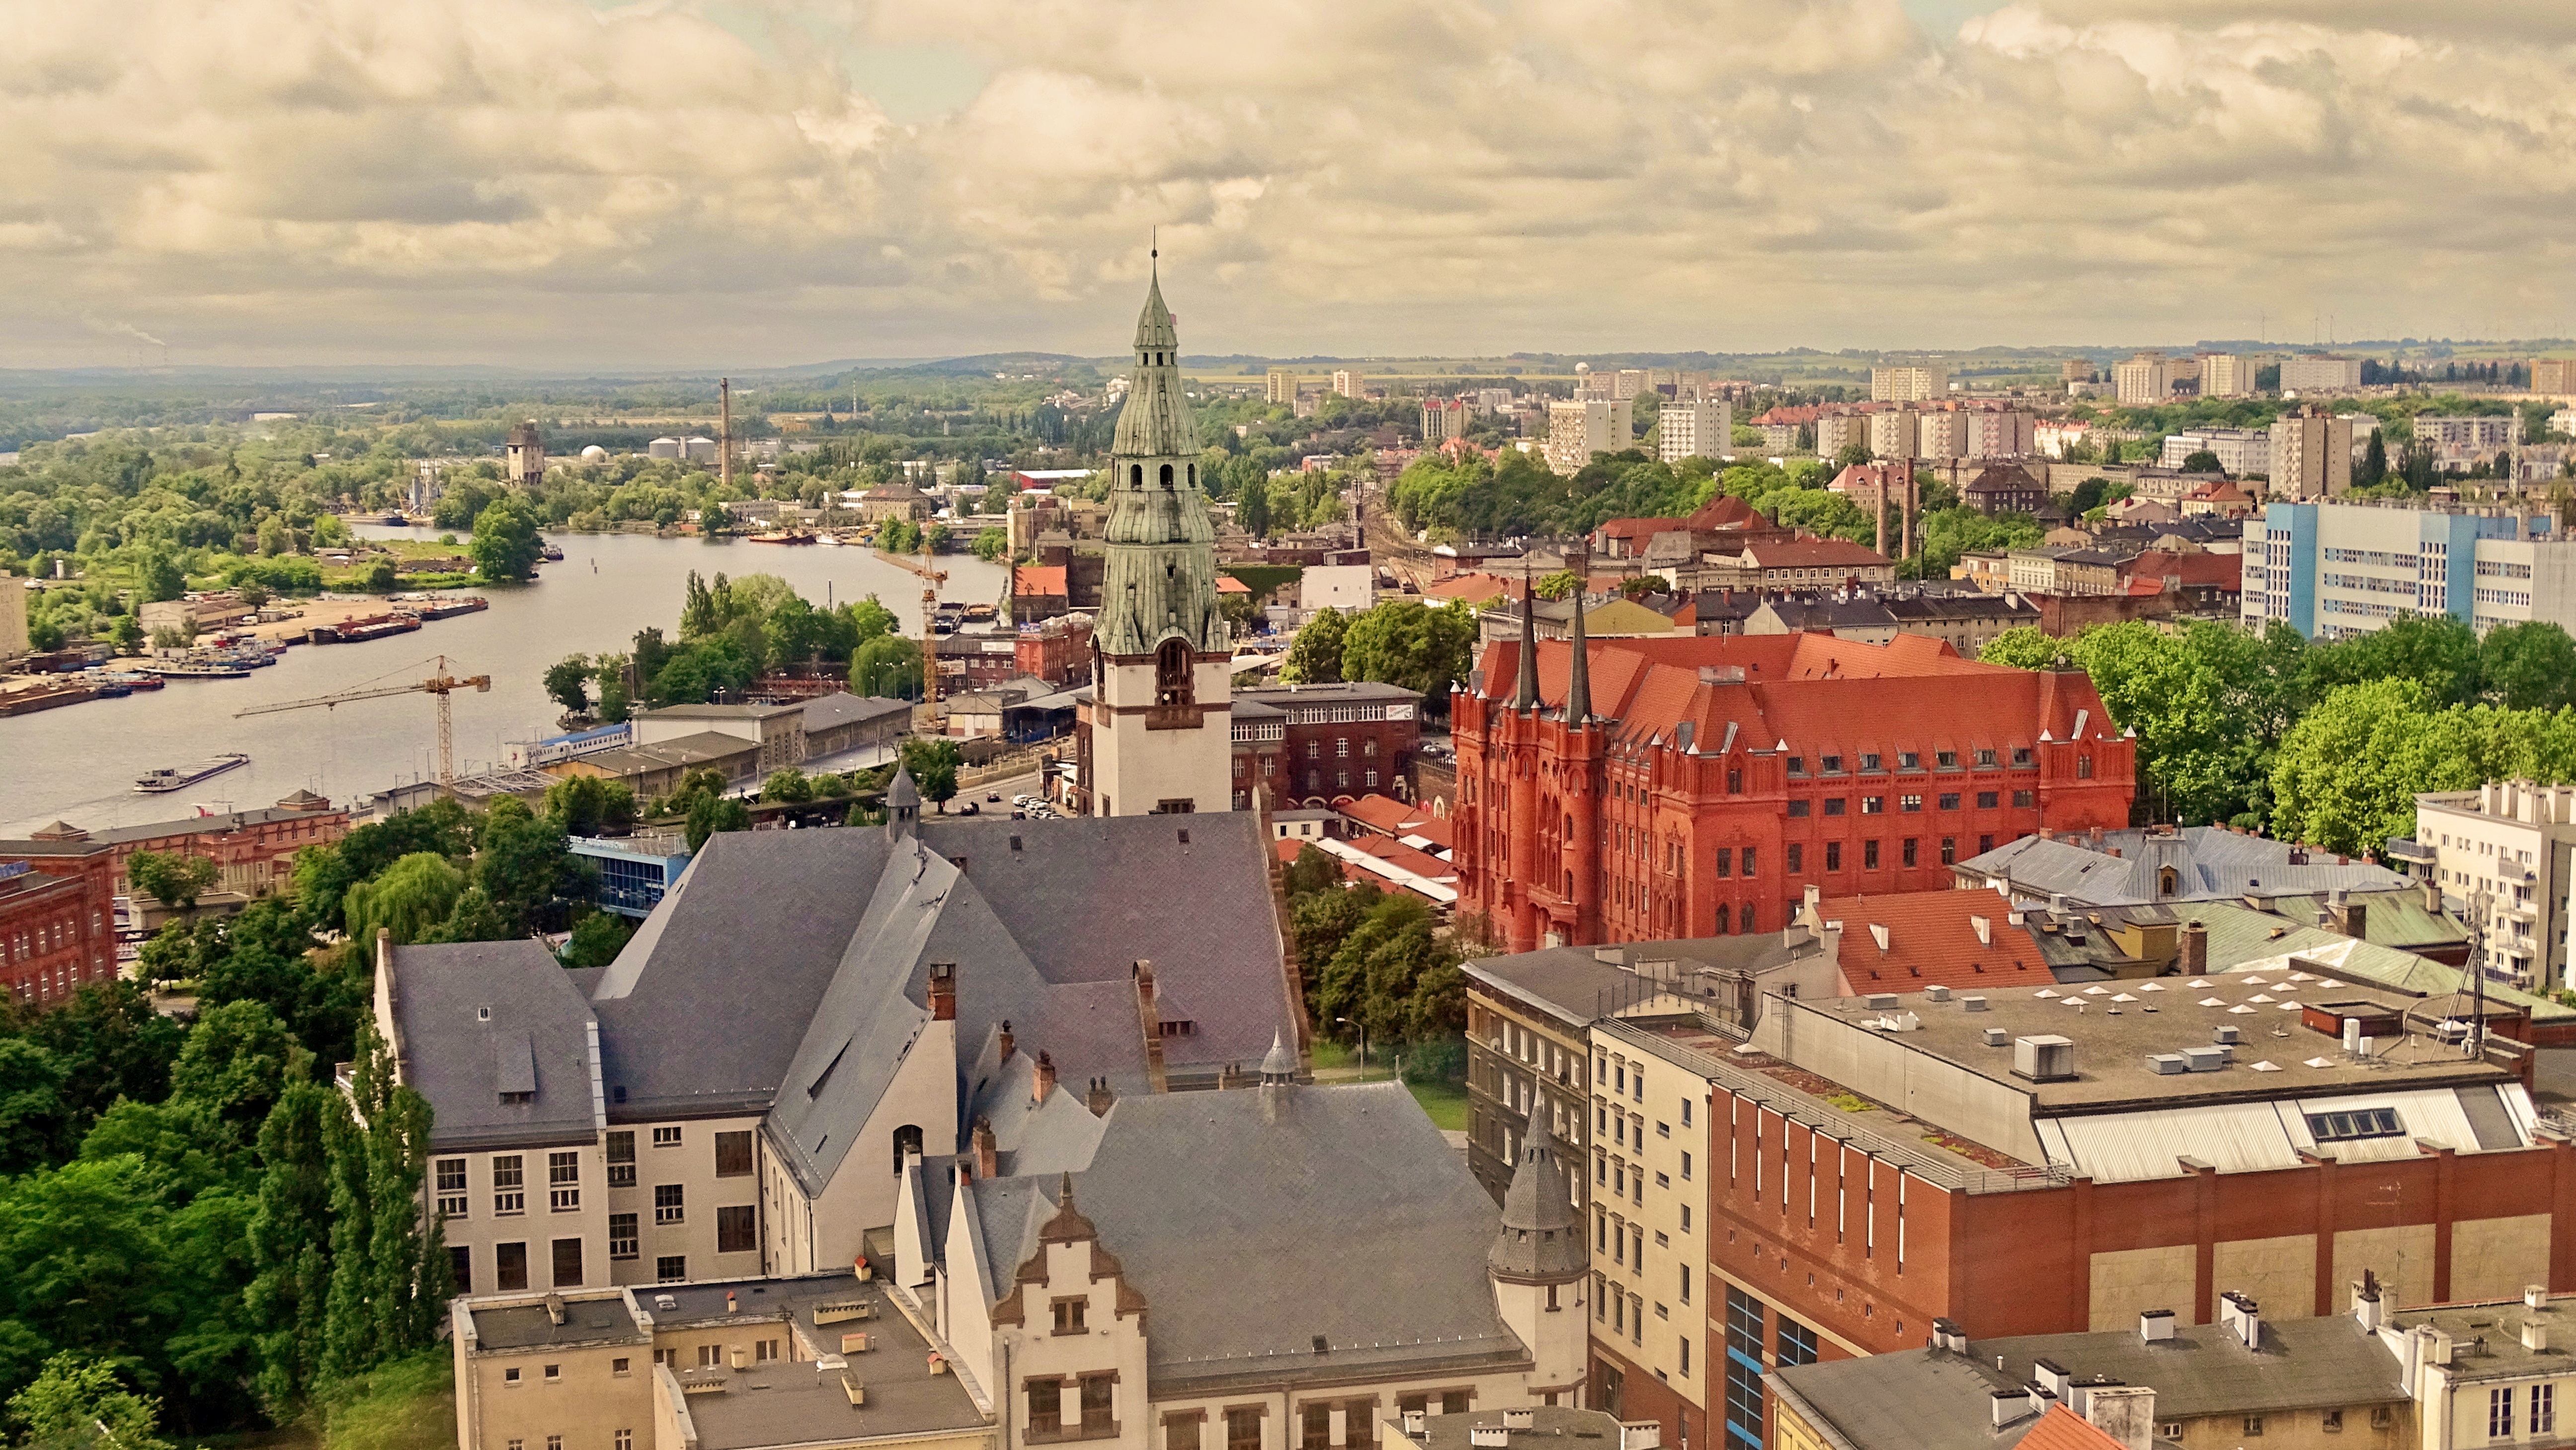
skyline, photography, town, city, skyscraper, cityscape, panorama, downtown, plaza, landmark, tower block, clouds, poland, town square, metropolis, neighbourhood, bird's eye view, aerial photography, urban area, residential area, stettin, geographical feature, human settlement, metropolitan area